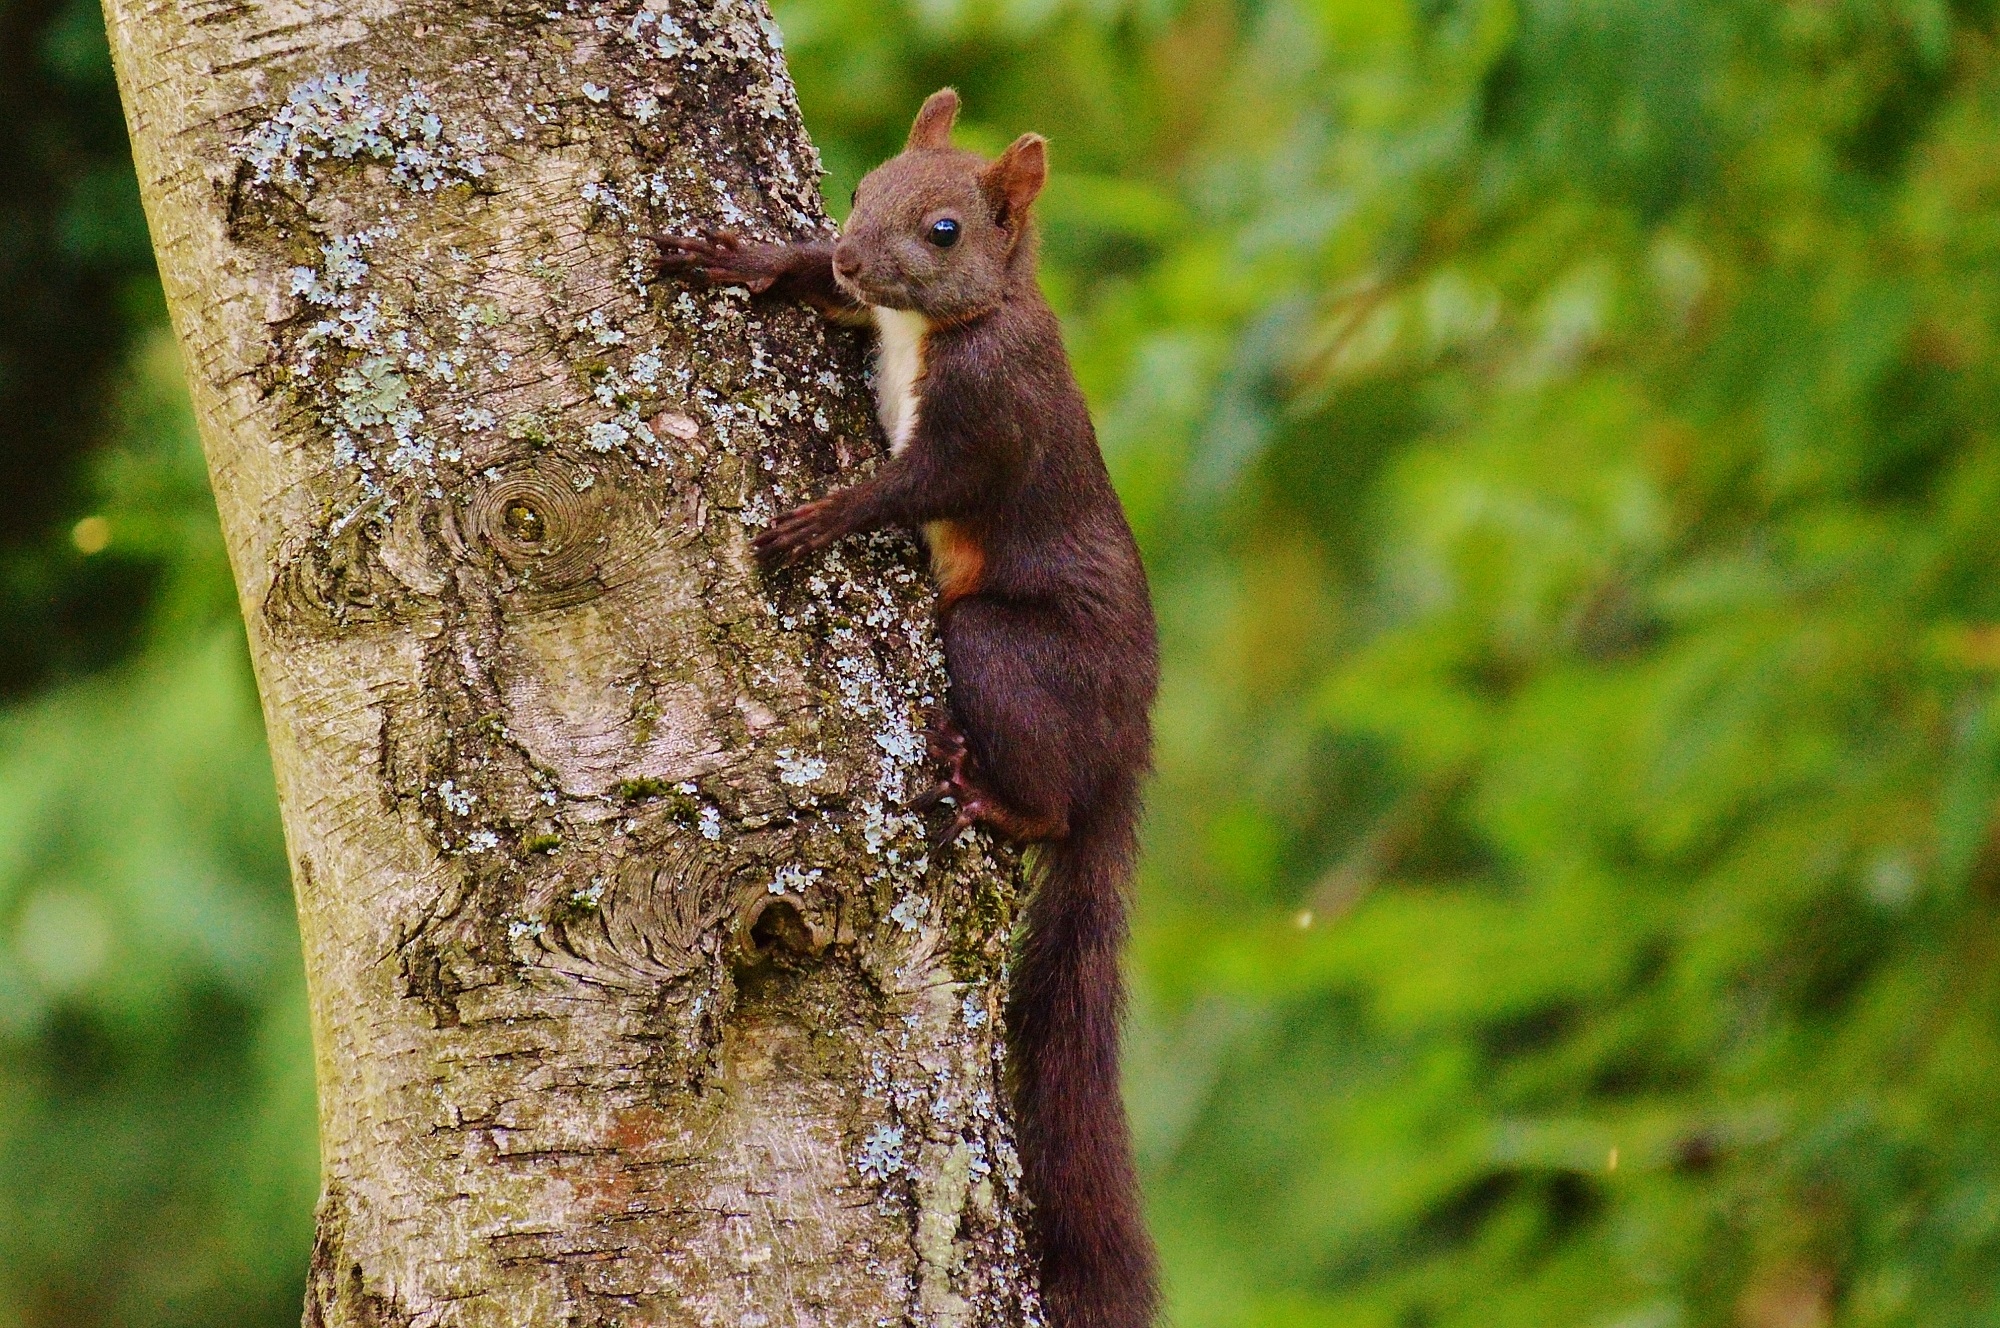
tree, nature, branch, cute, wildlife, brown, mammal, squirrel, nut, garden, eat, rodent, fauna, climb, vertebrate, nager, marsupial, woody plant